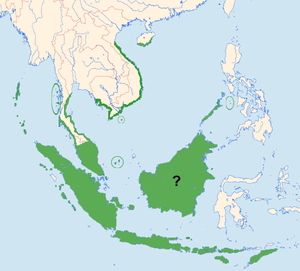
La Salangane à nid blanc est une espèce d'oiseaux de la famille des Apodidae.